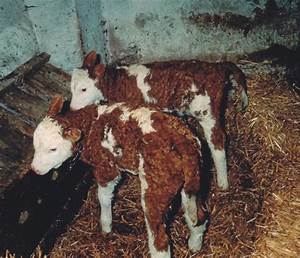
Label: cow